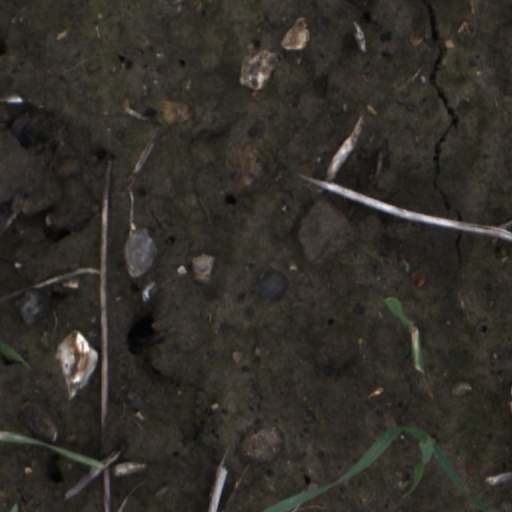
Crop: wheat